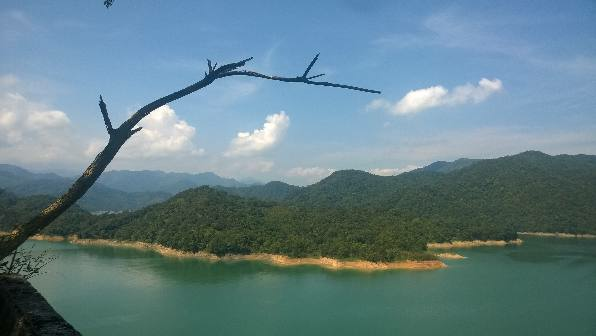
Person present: No